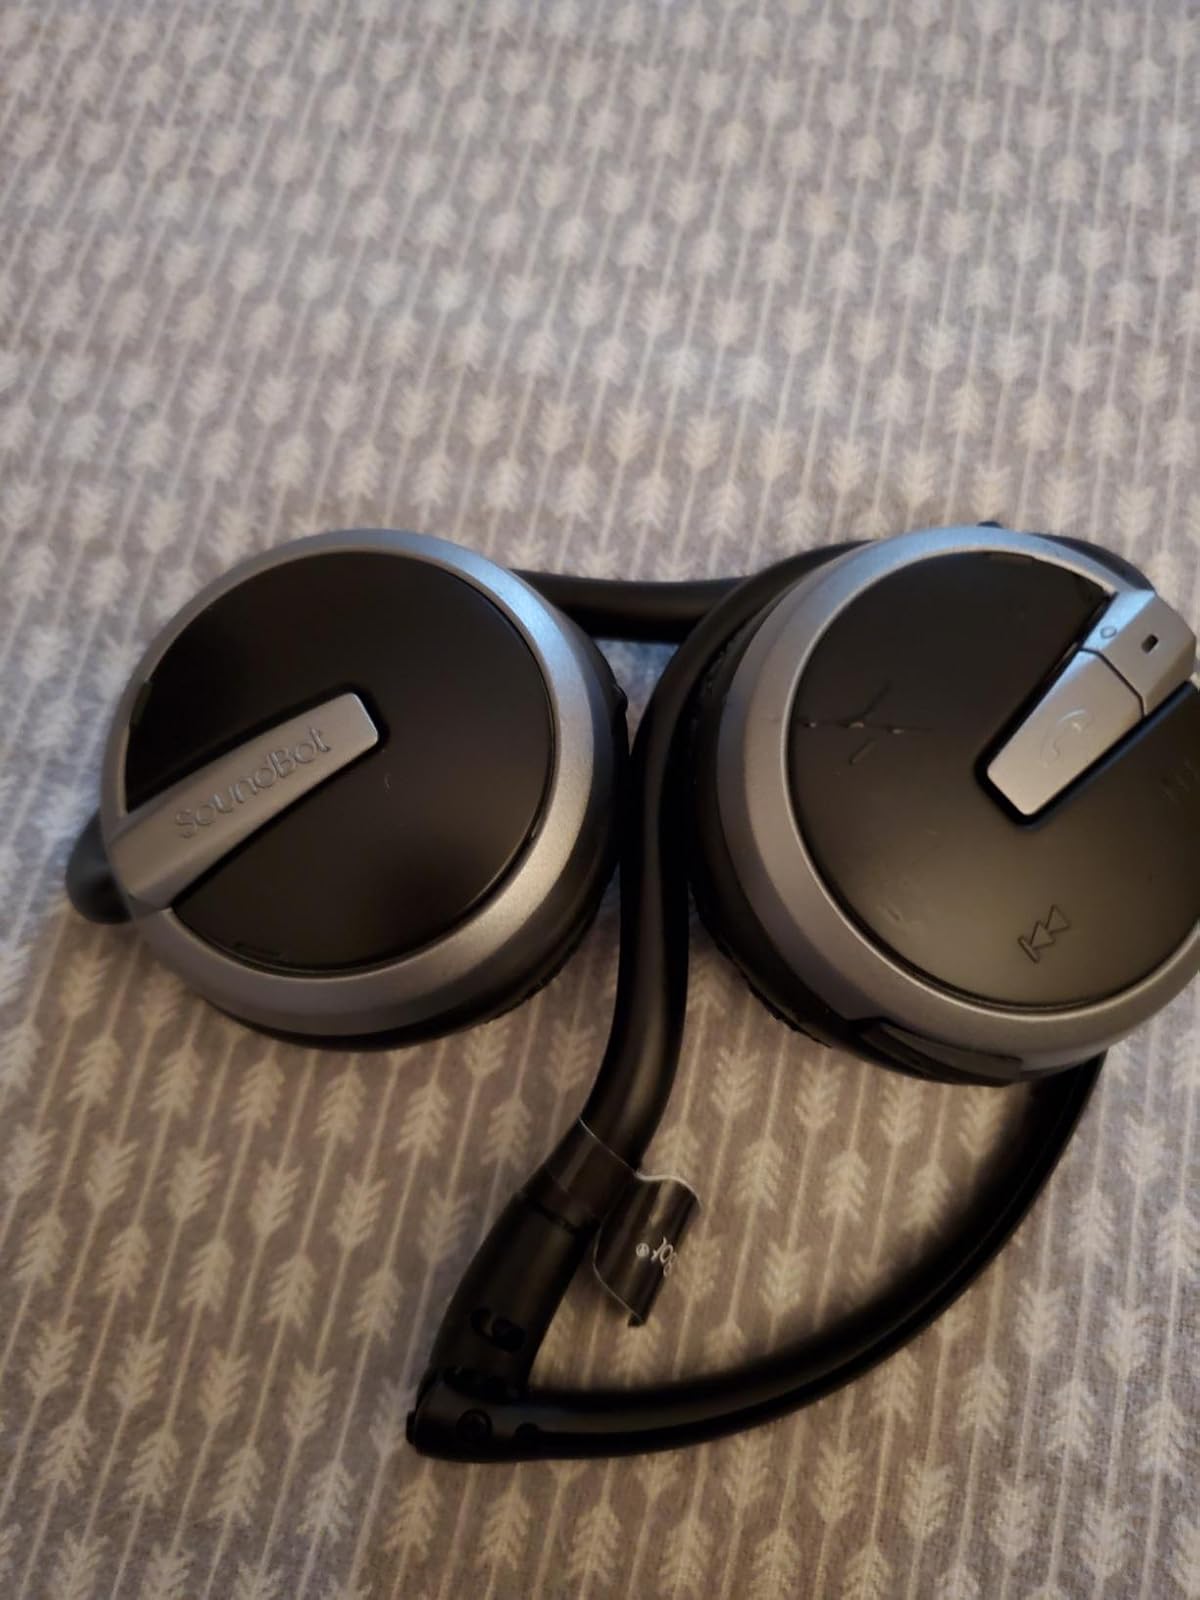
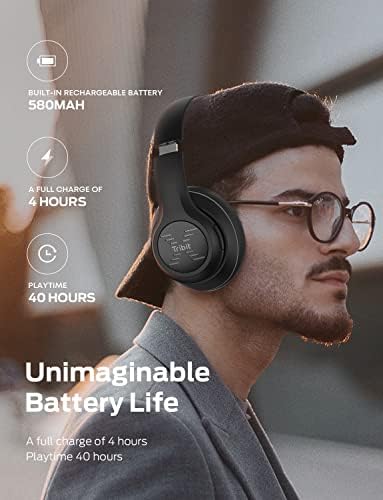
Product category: headphones
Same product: no